Fort Prinzenstein

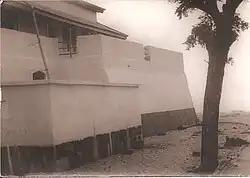
Fort Prinzestein in 1970

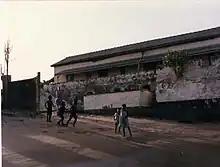
The main building before the major erosion started in mid 1980s

Fort Prinzenstein is a fort located at Keta, Ghana, which was used in the slave trade. Many such forts were built in Africa, but Prinzenstein is one of the few that lie east of the Volta River. Keta served as an open port until the Tema Harbour commenced its operation to the west in 1962. The fort has been designated a World Heritage Site (along with several other castles and forts in Ghana) because of its historical importance and testimony to the Atlantic slave trade.